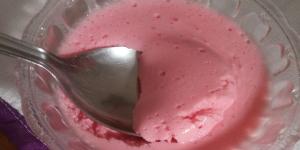
postre de gelatina de fresa con yogur natural y leche